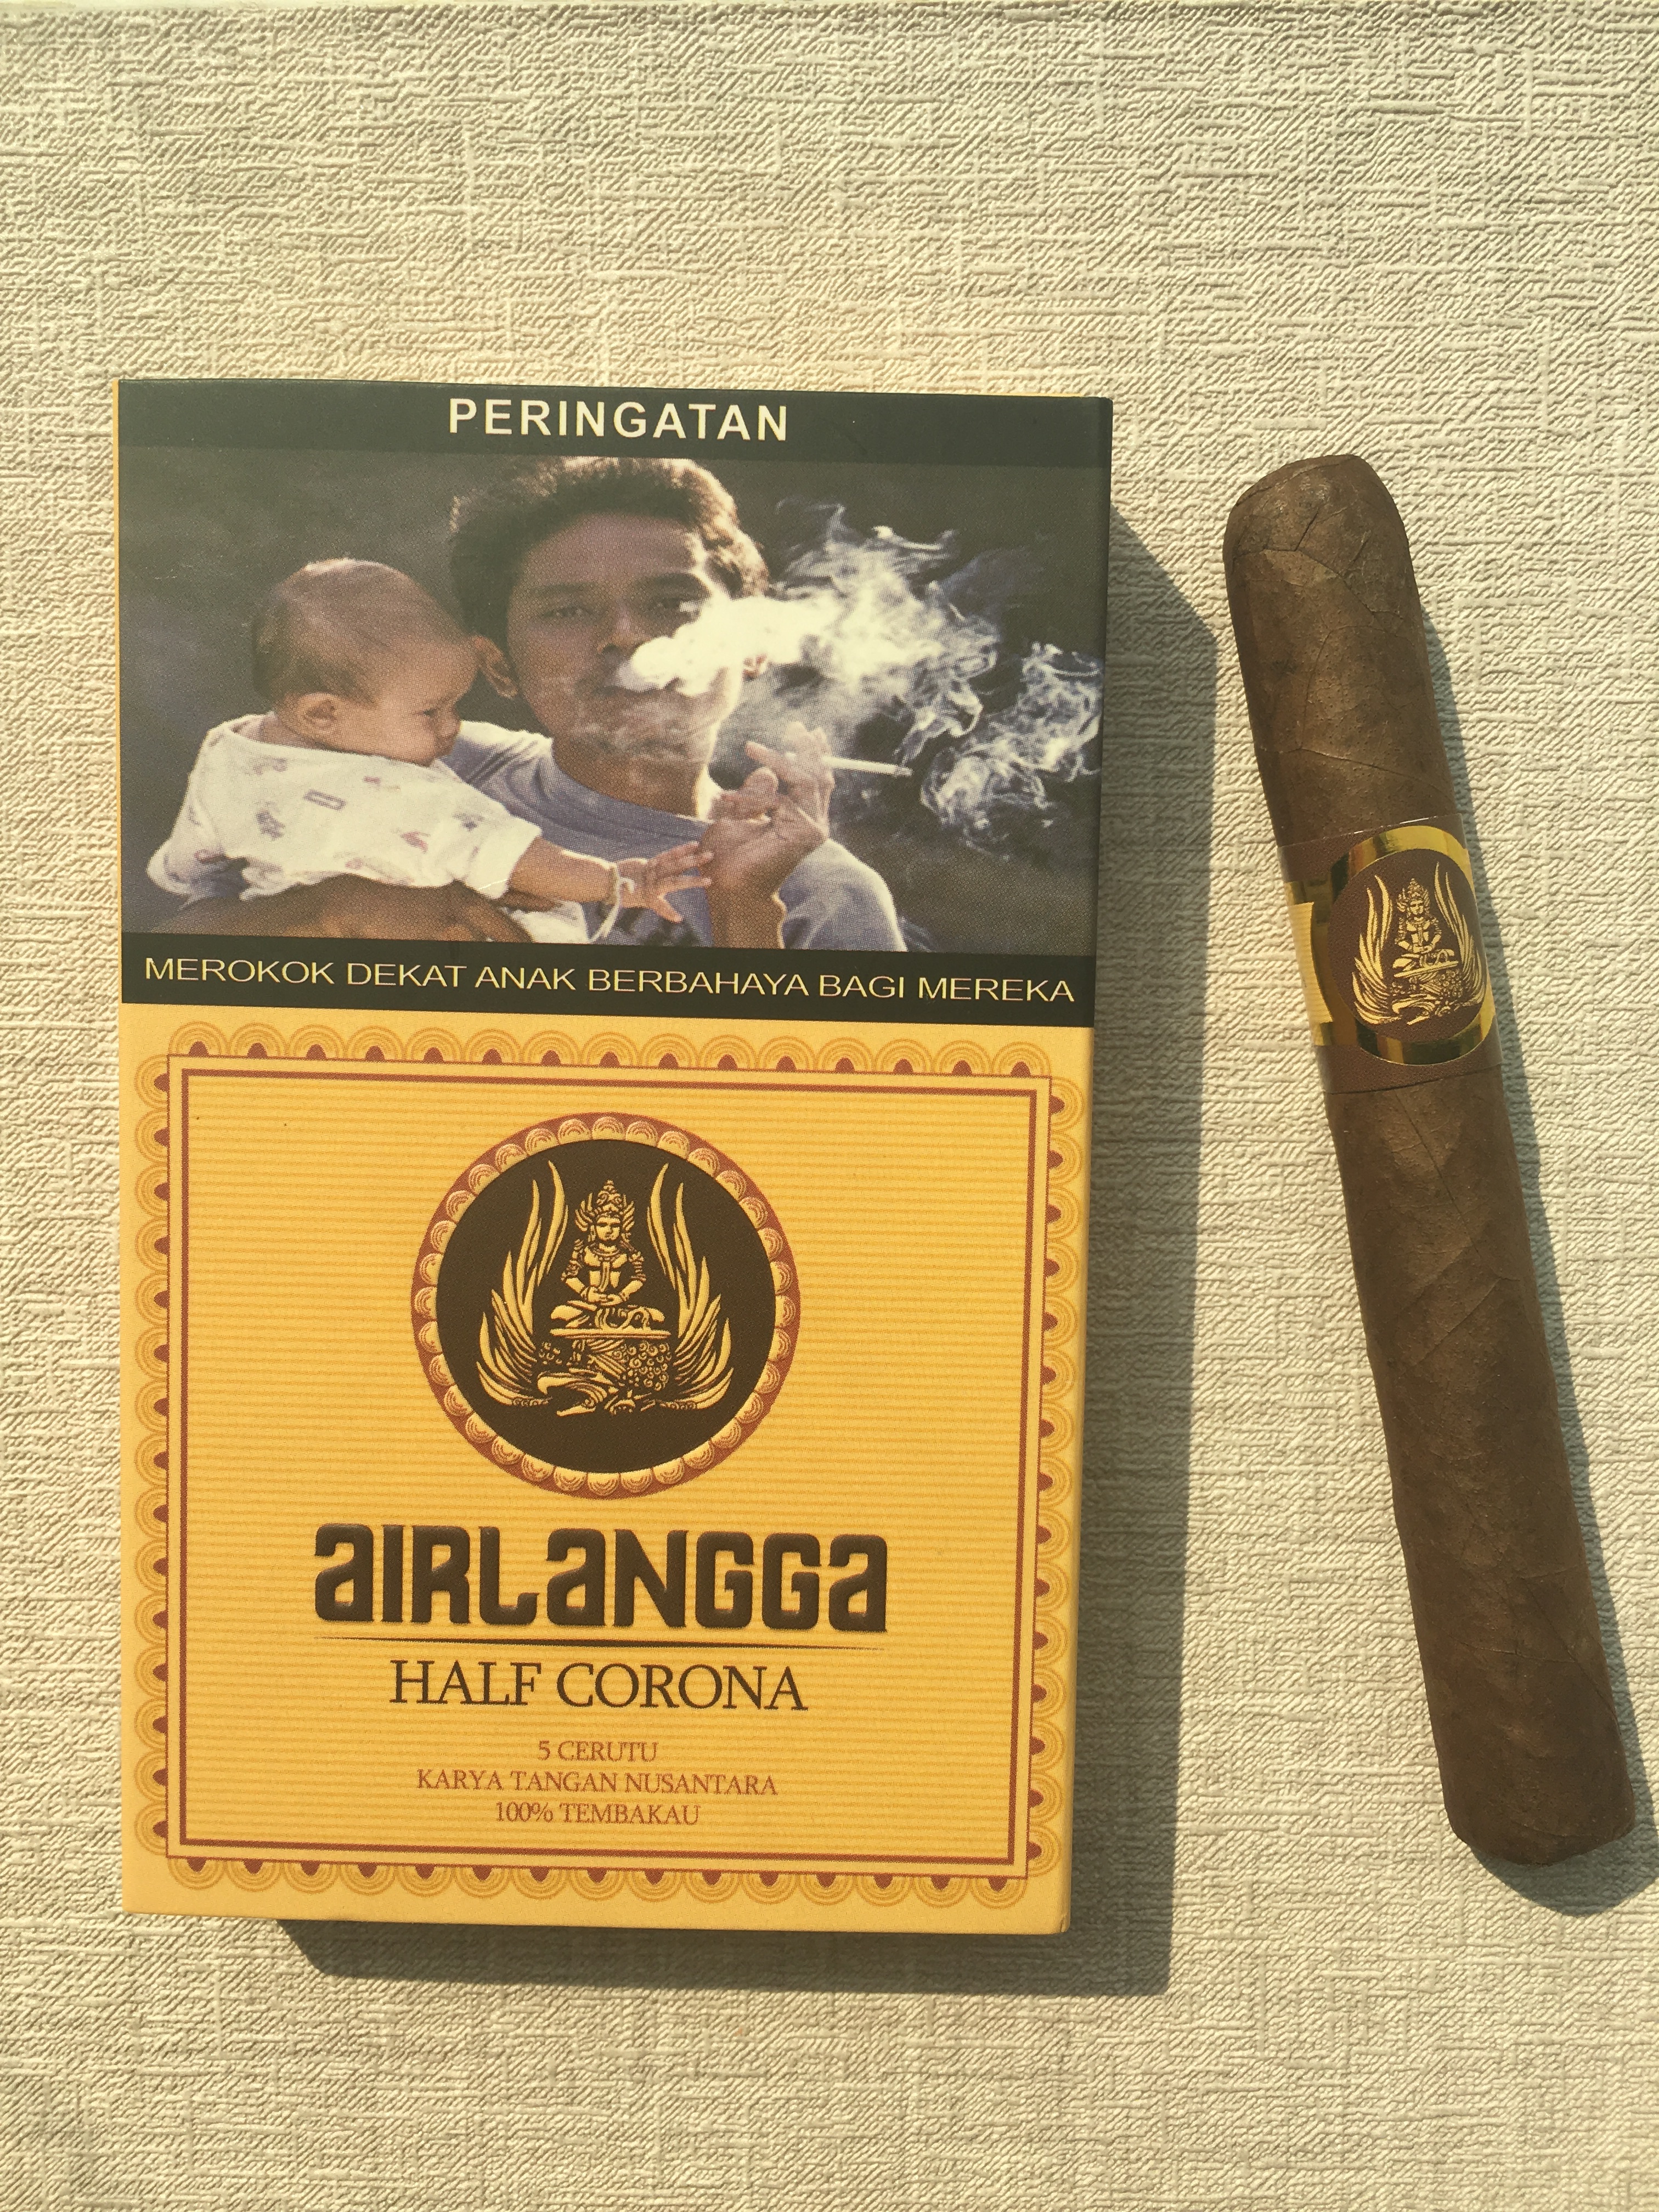
cigar